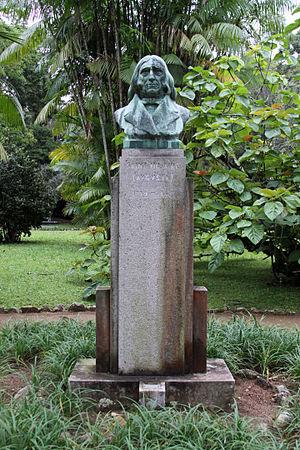
Augustin François César Prouvensal de Saint-Hilaire dit Auguste de Saint-Hilaire, est un botaniste et explorateur français, né le 4 octobre 1779 à Orléans et mort le 30 septembre 1853 dans sa propriété de La Turpinière, à Sennely. Il commence à faire paraître très jeunes des mémoires sur la botanique et constitue sa vie durant un important herbier. De 1816 à 1822, puis en 1830, il voyage en Amérique du Sud et visite notamment le Brésil. Les échantillons envoyés au Muséum national d'histoire naturelle, à Paris, ainsi que les observations précises de l'environnement, des habitants, des animaux et surtout des végétaux durant ses voyages donnent lieu à de nombreuses publications et à la description d'espèces nouvelles.